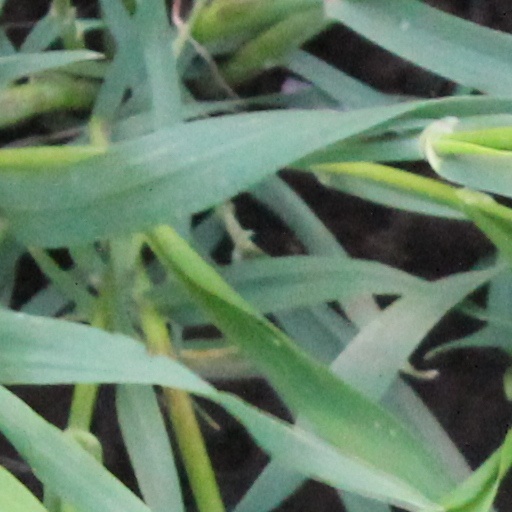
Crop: wheat